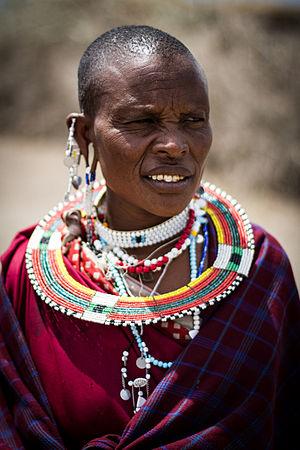
Femme massaï, photo réalisée en Tanzanie dans l'aire de conservation du Ngorongoro.
Les Maasaï, ou Massaï en graphie française traditionnelle, constituent une population d’éleveurs et de guerriers semi-nomades d'Afrique de l'Est, vivant principalement dans le centre et le sud-ouest du Kenya et au nord de la Tanzanie.